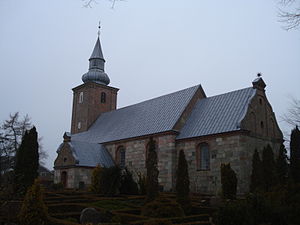
Granslev
Granslev Kirke
Granslev er en lille landsby i Østjylland, nordvest for Aarhus, beliggende i Granslev Sogn. Granslev Kirke er kendt for sit klokkespil. Landsbyen ligger i Favrskov Kommune dog har indbyggerne stadig postnummer 8870, efter den gamle Langå Kommune, der blev splittet i 1. januar 2007. Granslev hører også til Region Midtjylland